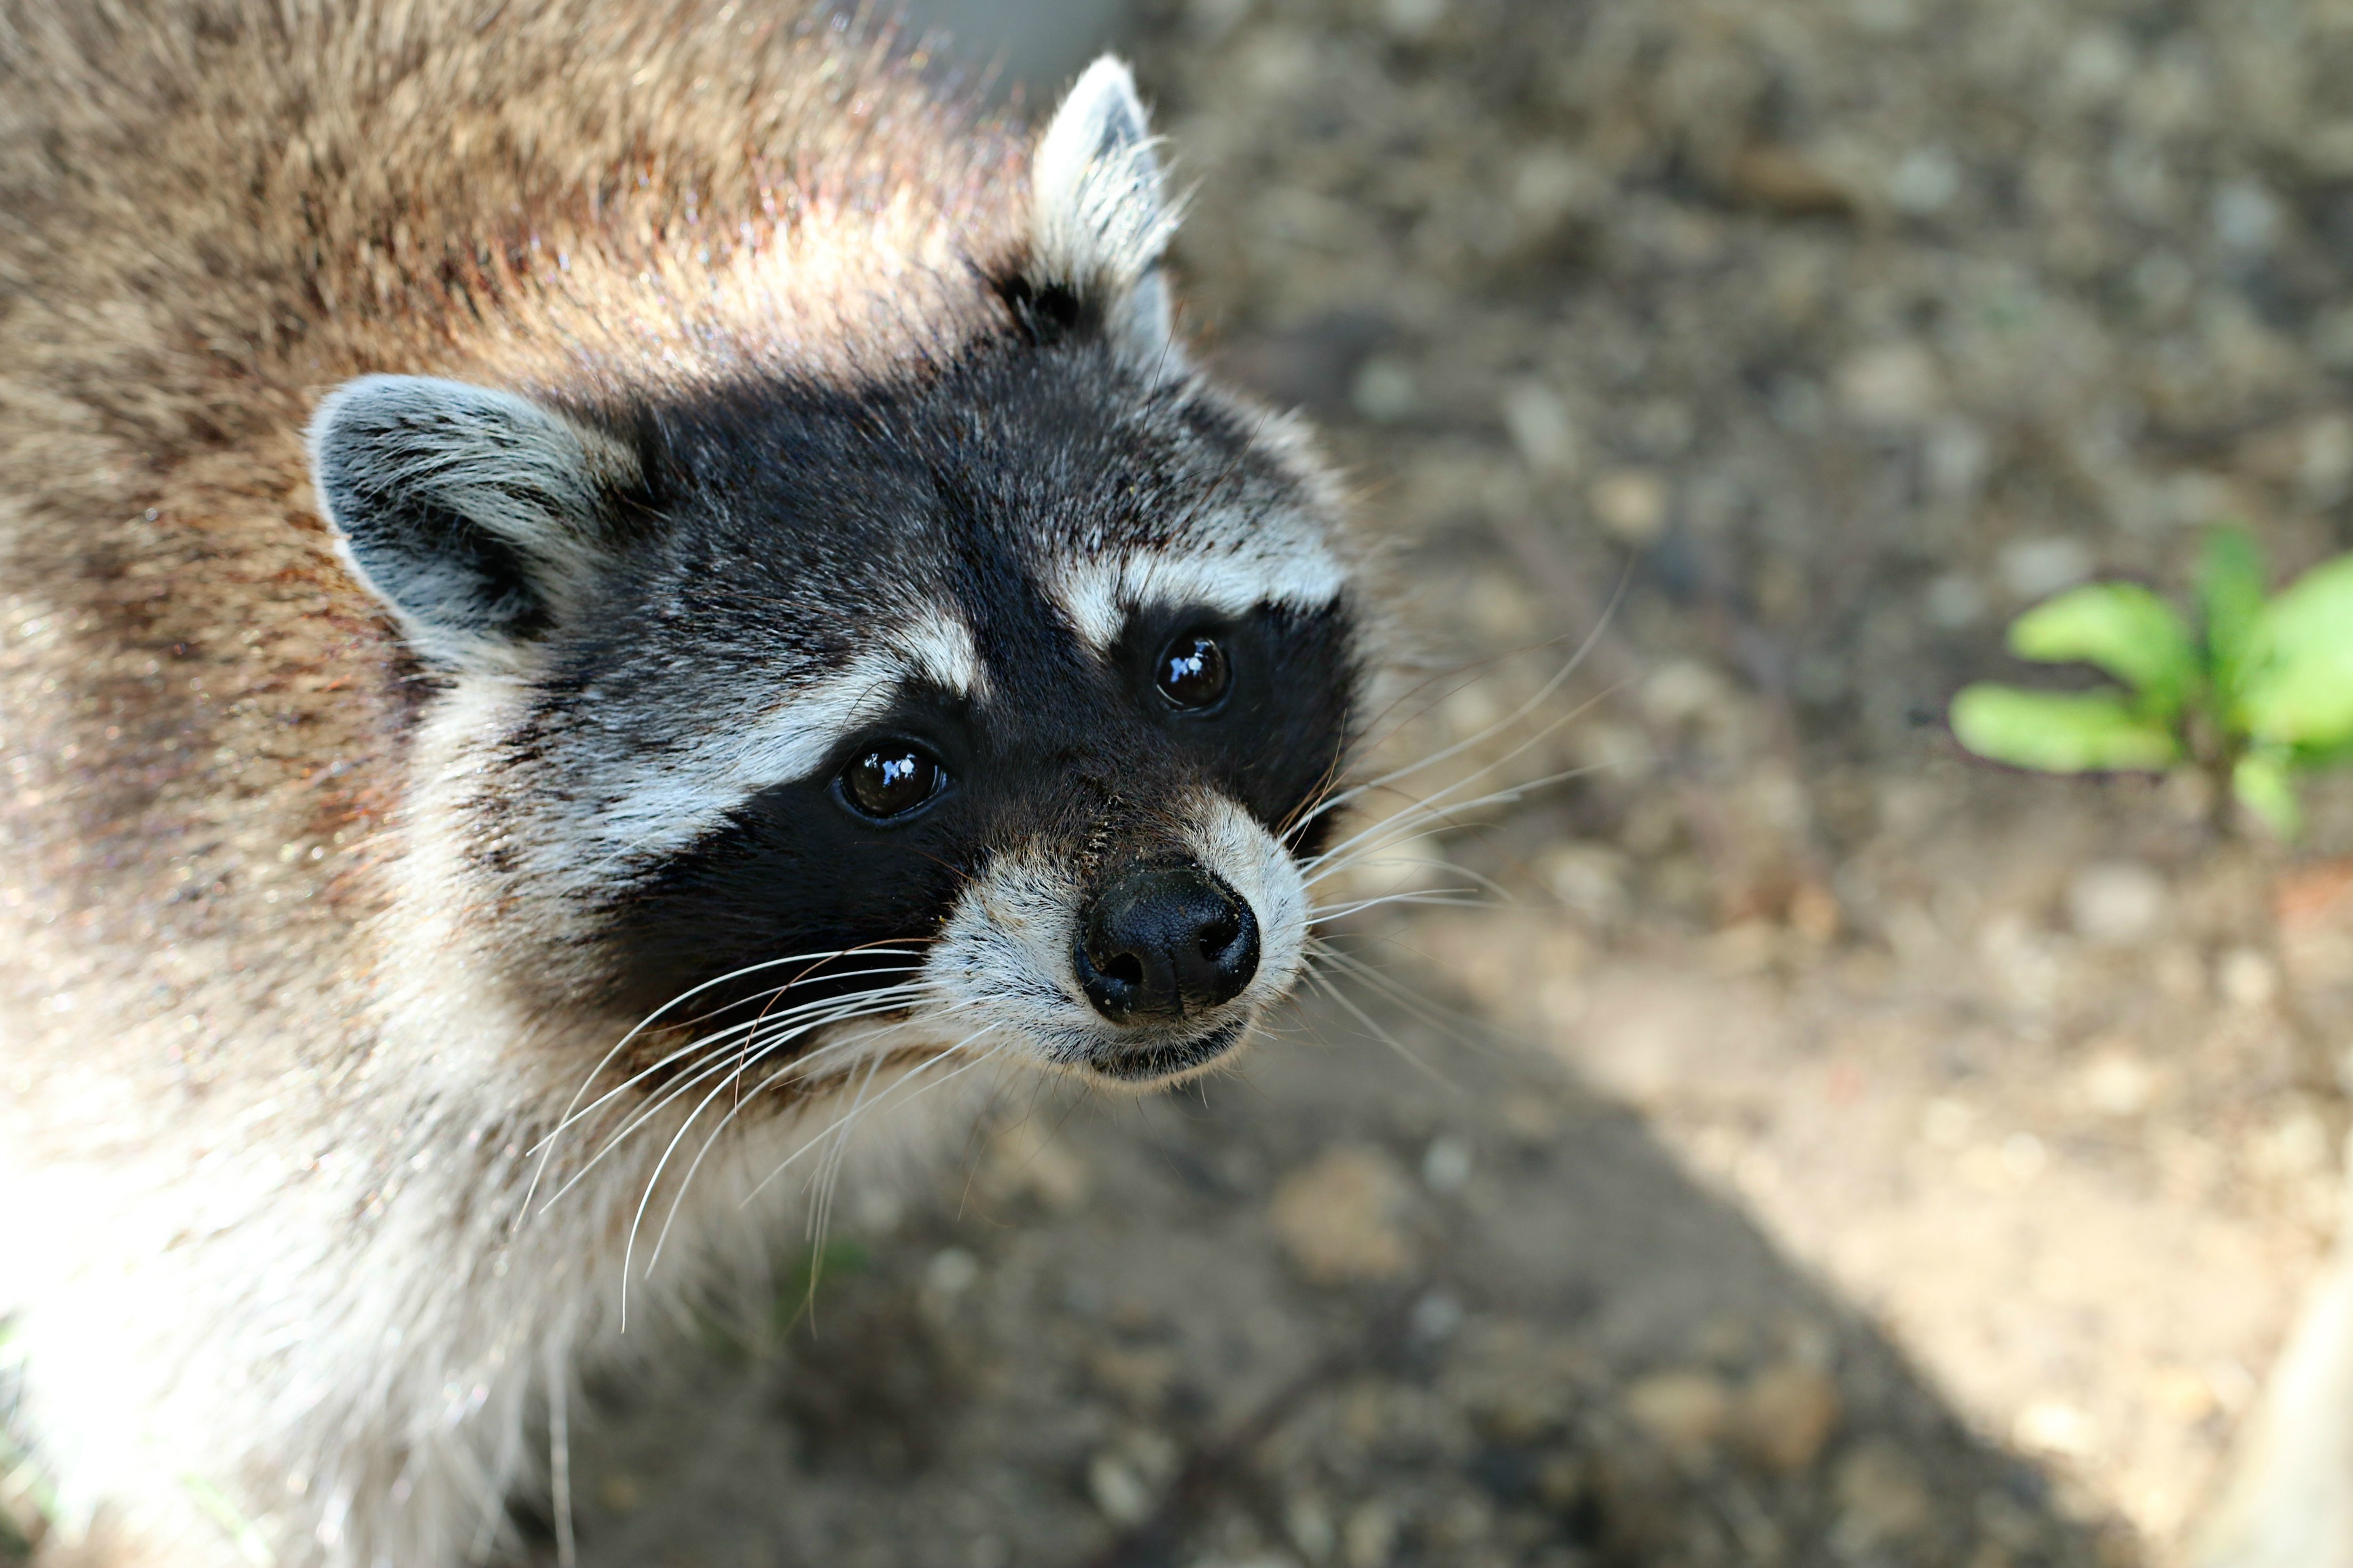
forest, view, animal, wildlife, wild, zoo, mammal, fauna, dogs, raccoon, snout, vertebrate, funny, procyon, procyonidae, viverridae